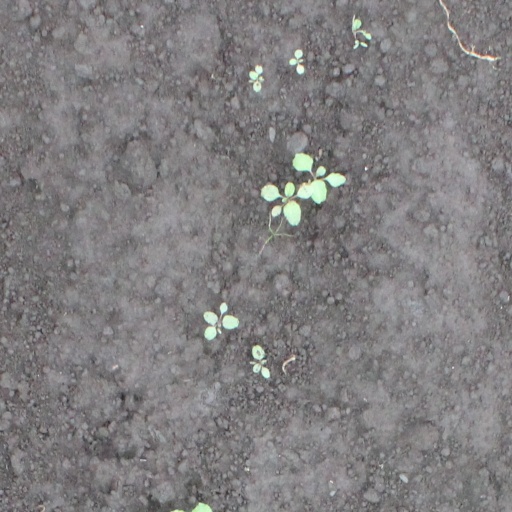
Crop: soybean